Harvey H. Cluff House

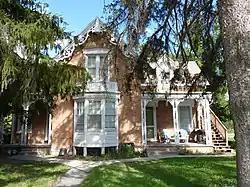
Harvey H. Cluff House

The Harvey H. Cluff house is a house in central Provo, Utah, United States, built in 1877 that is on the National Register of Historic Places. It was originally owned by Harvey H. Cluff.